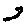
Label: 2